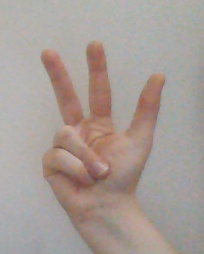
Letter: al